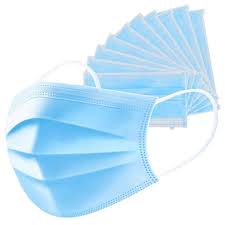
Waste category: trash